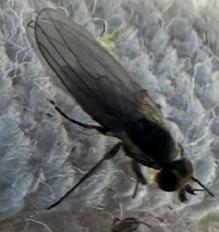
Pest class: occasional_pest